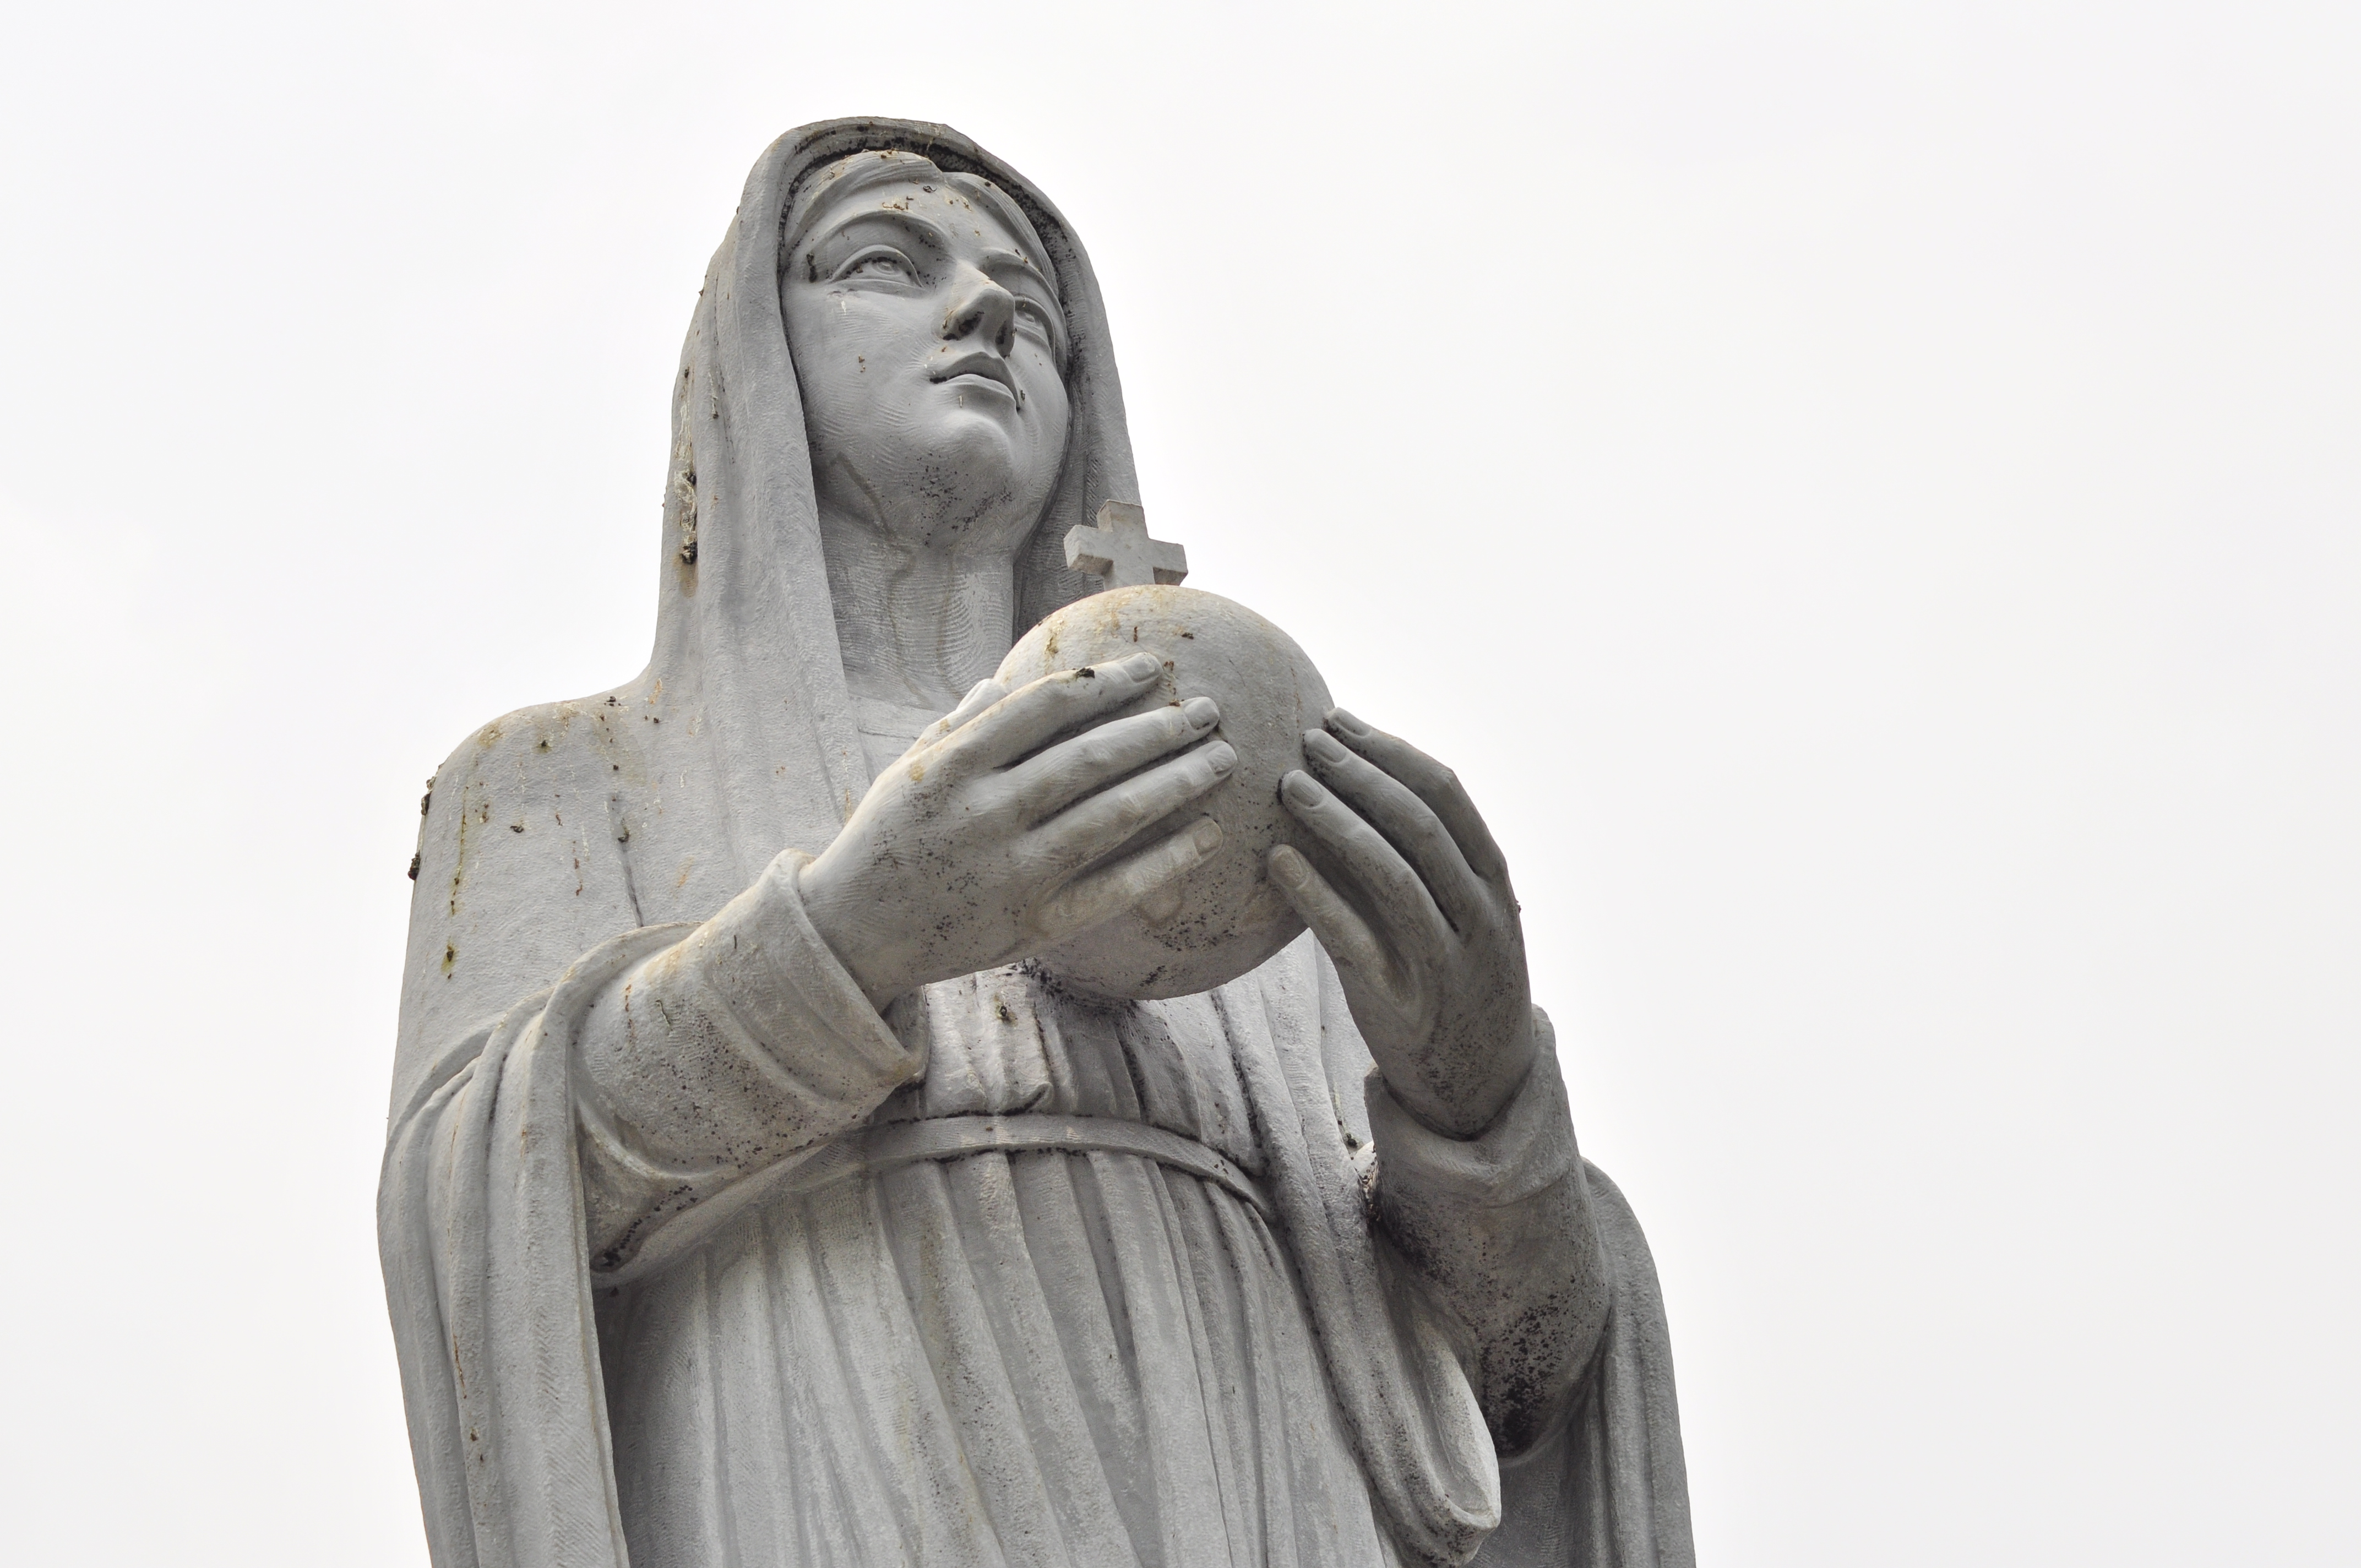
city, statue, sculpture, classical sculpture, monument, stone carving, hand, stock photography, photography, temple, art, black and white, smile, artwork, gesture